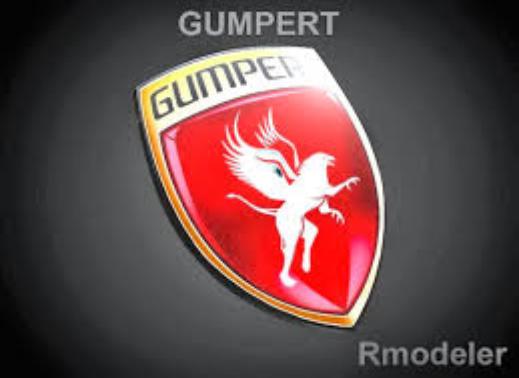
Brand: gumpert
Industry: Transportation